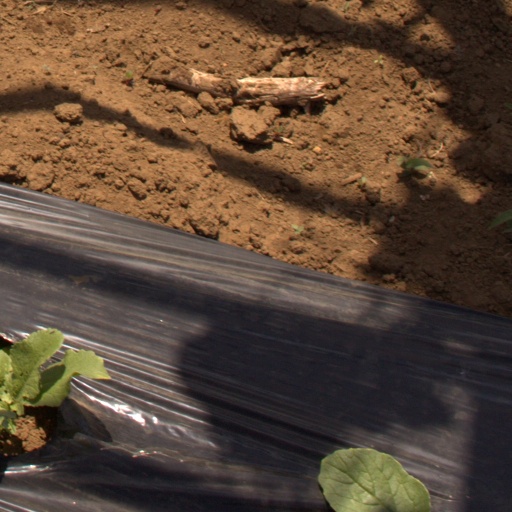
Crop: Jerusalem artichoke